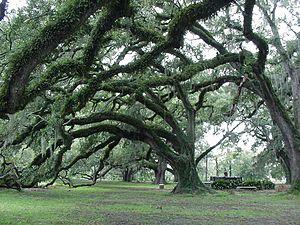
Le City Park de La Nouvelle-Orléans est le 6ᵉ plus grand parc urbain des États-Unis et le 7ᵉ parc le plus visité du pays.